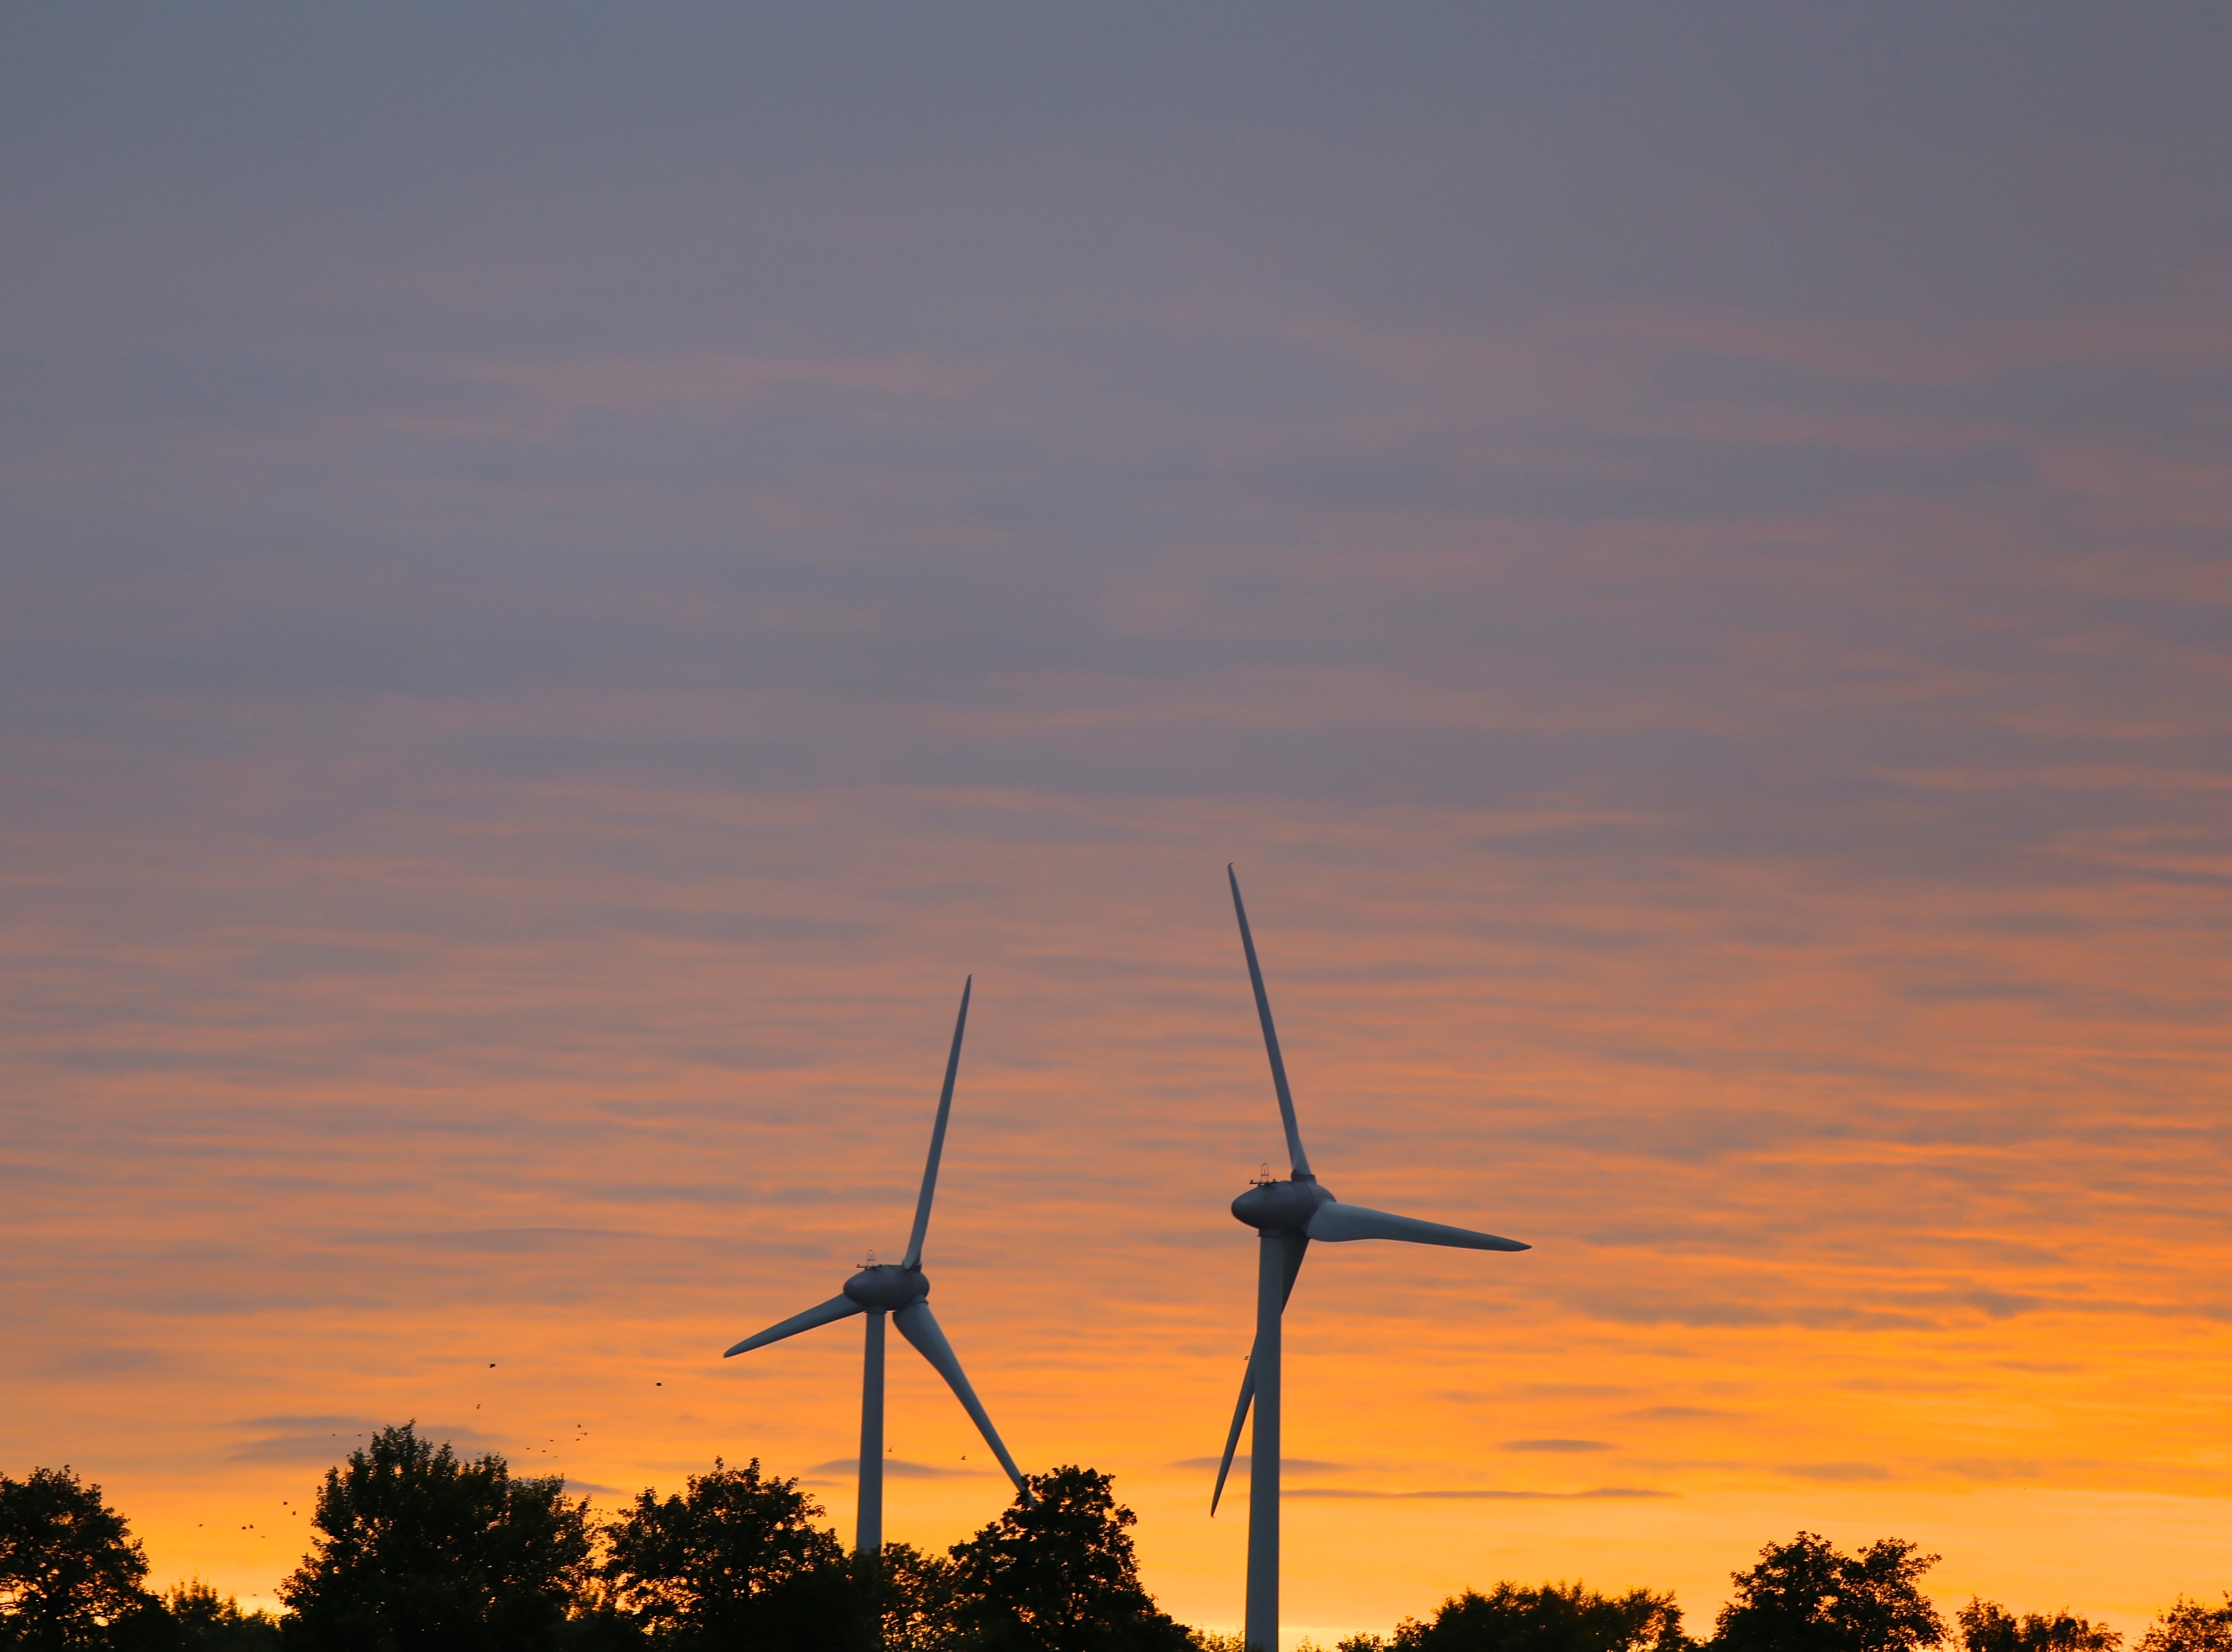
horizon, cloud, sky, sunrise, sunset, sunlight, morning, windmill, wind, dawn, dusk, evening, machine, himmel, afterglow